Korado Korlević

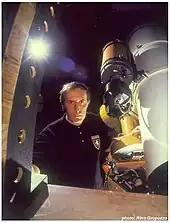
Korado Korlević

Korado Korlević (born 19 September 1958 in Poreč) is a Croatian teacher and prolific amateur astronomer, who ranks among the world's top 20 discoverers of minor planets. As of 2016, he is credited by the Minor Planet Center with the discovery of 1162 numbered minor planets he made at Višnjan Observatory during 1996–2001. In addition, he is credited with the co-discovery of another 132 minor planets. His discoveries include the slowly-rotating outer main-belt asteroid 10415 Mali Lošinj, and 10645 Brač, a member of the Eunomia family of asteroids. He has also discovered two comets, namely 183P/Korlević-Jurić and 203P/Korlević.